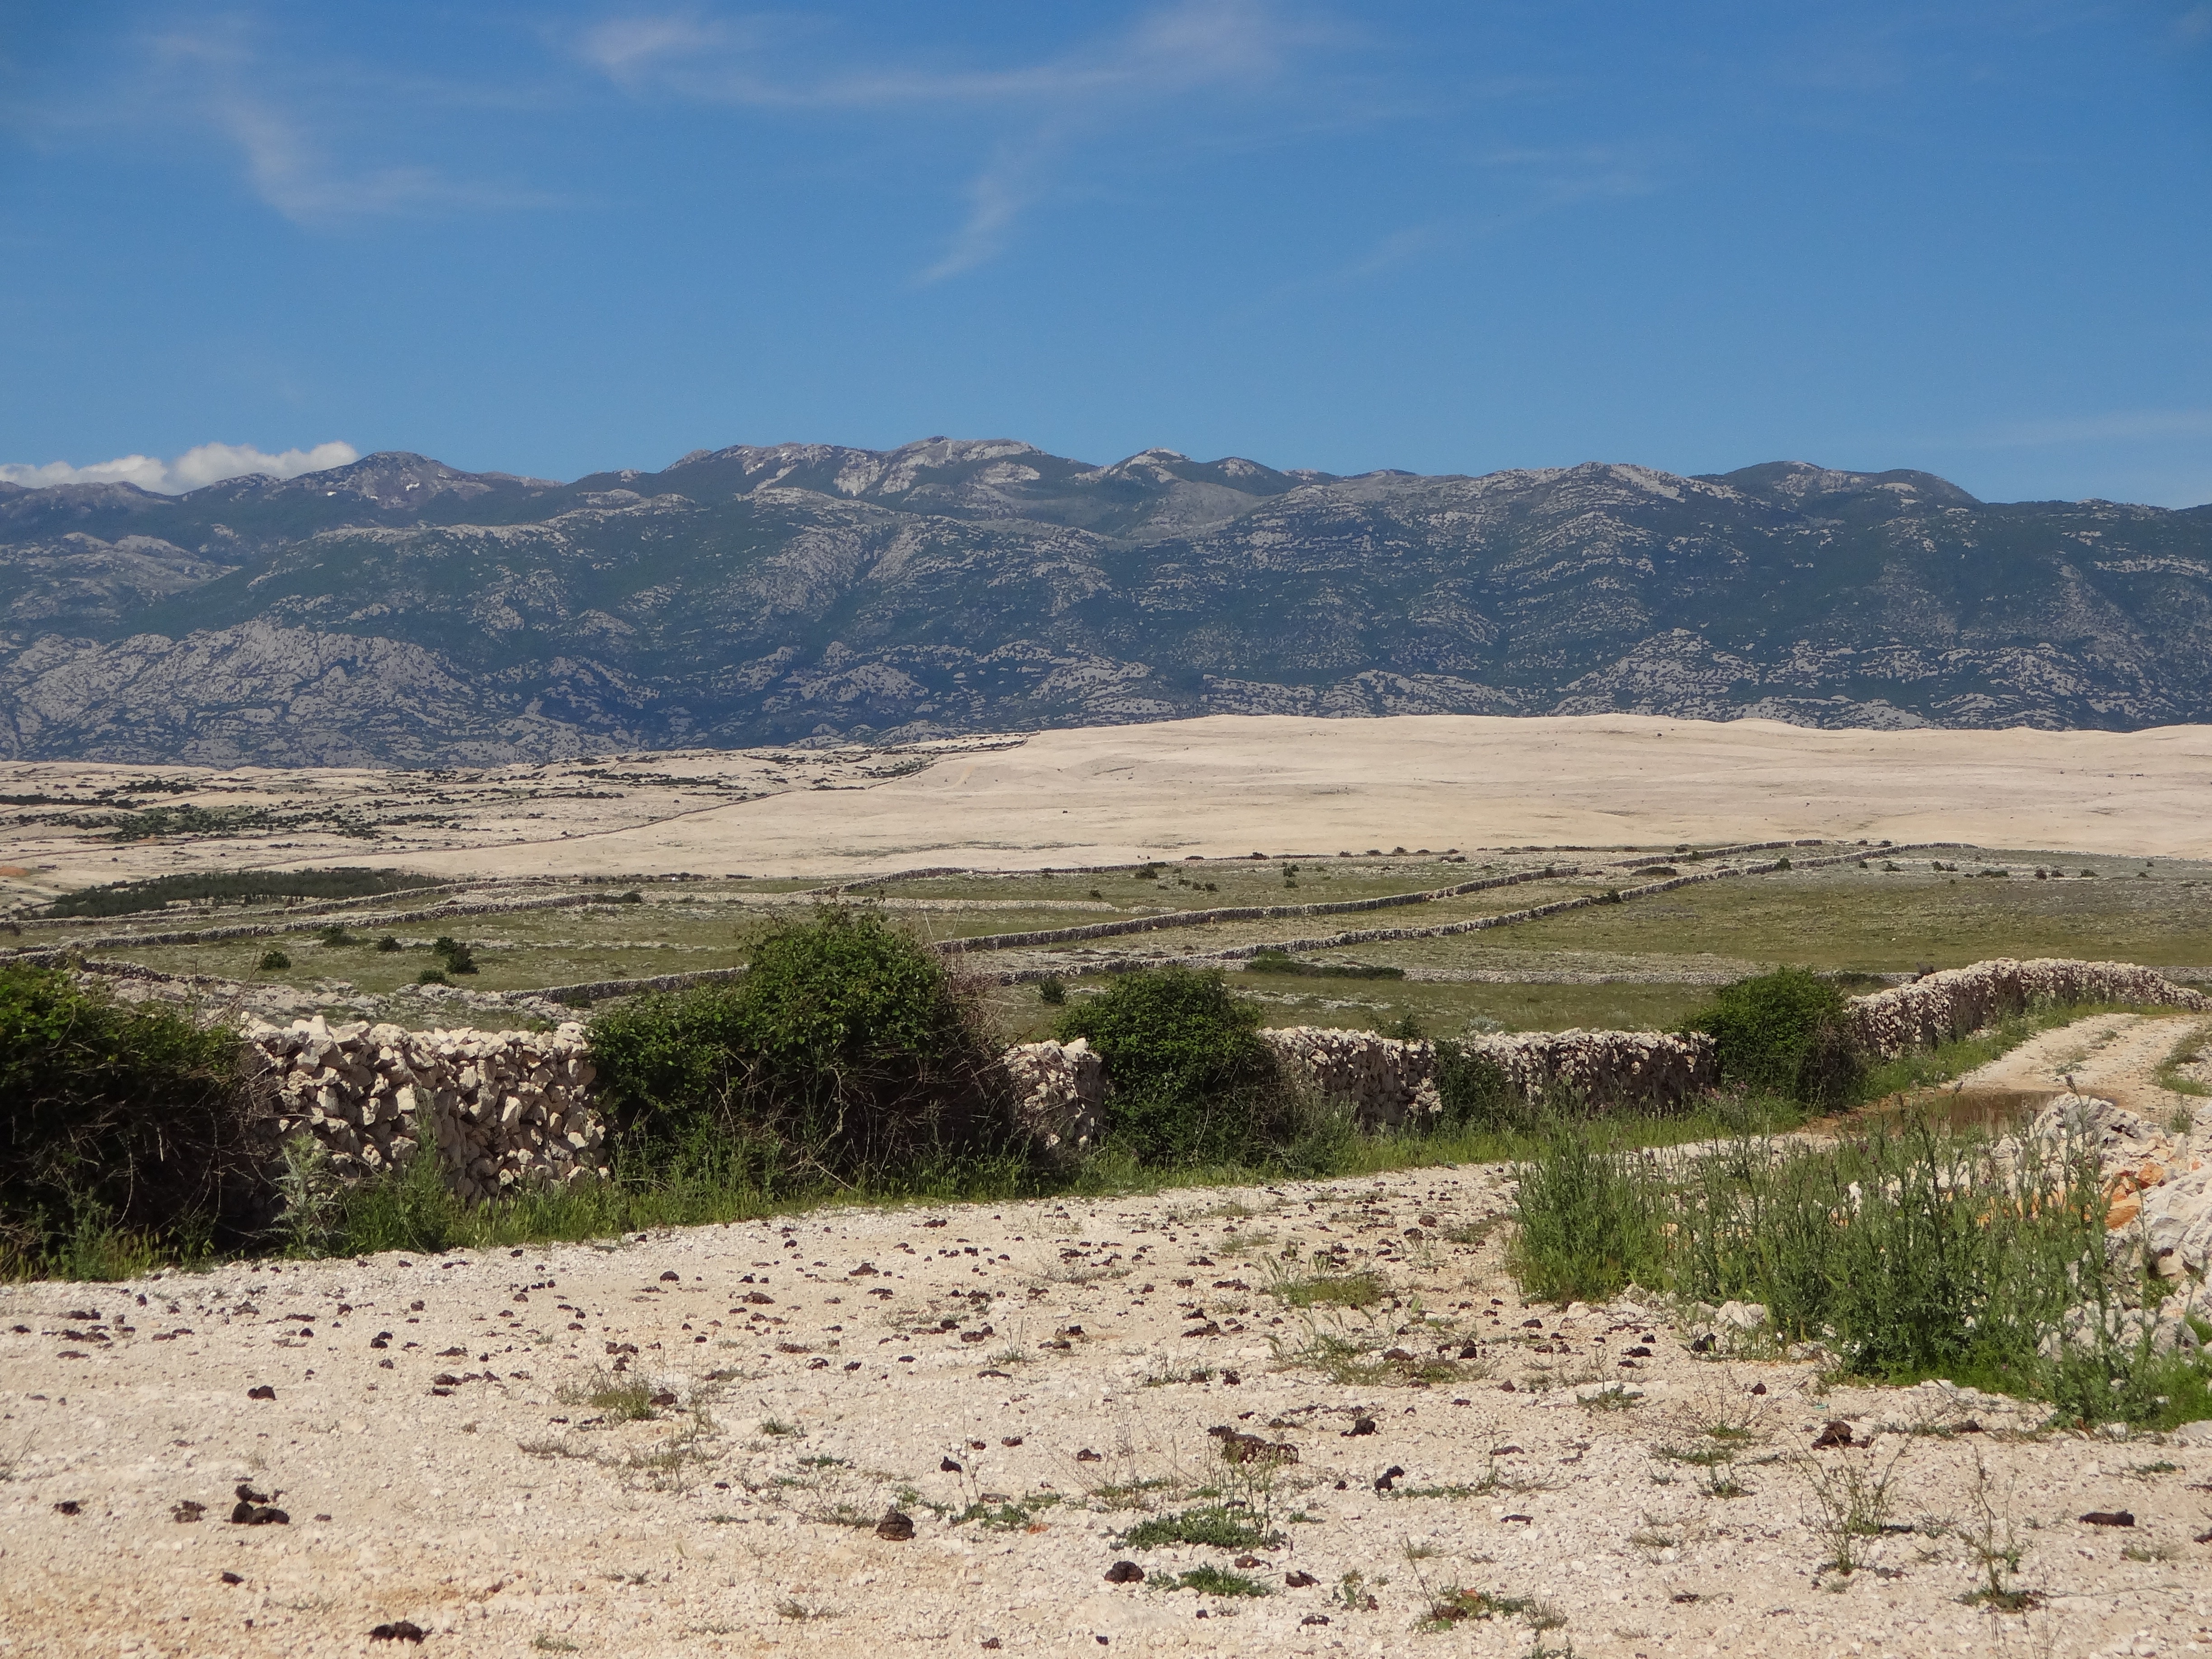
landscape, wilderness, mountain, hill, desert, lake, valley, mediterranean, soil, rocky, lonely, croatia, geology, badlands, plateau, wide, ecosystem, wadi, landform, steinig, karg, natural environment, geographical feature, aeolian landform